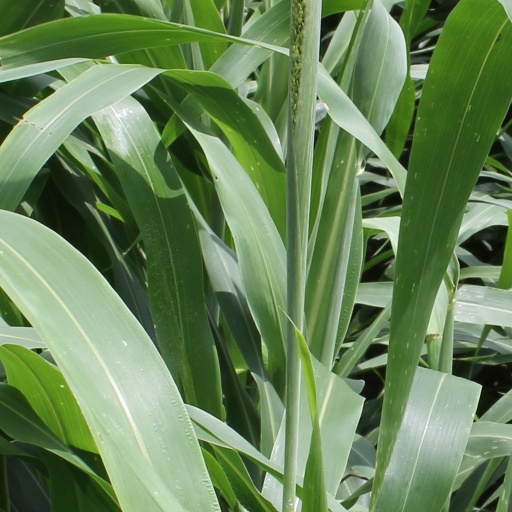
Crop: sorghum